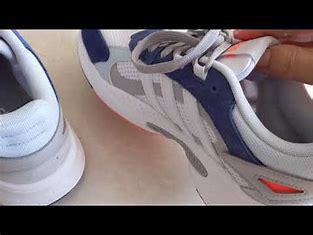
Brand: adidas
Model: neo Adidas NEO Crazychaos Shadow